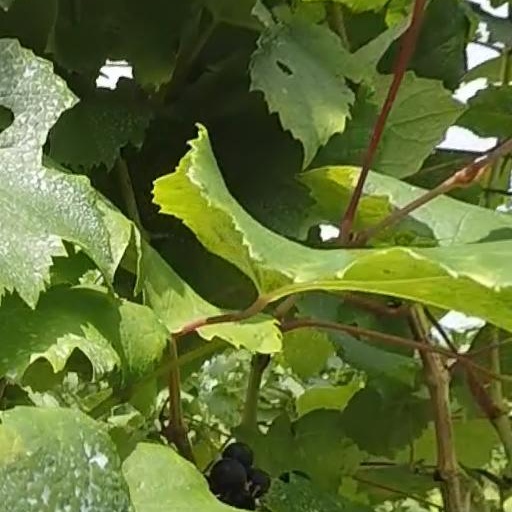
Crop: grape